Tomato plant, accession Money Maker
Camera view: horizontal (90 deg, fisheye); turntable rotation: 120 degrees
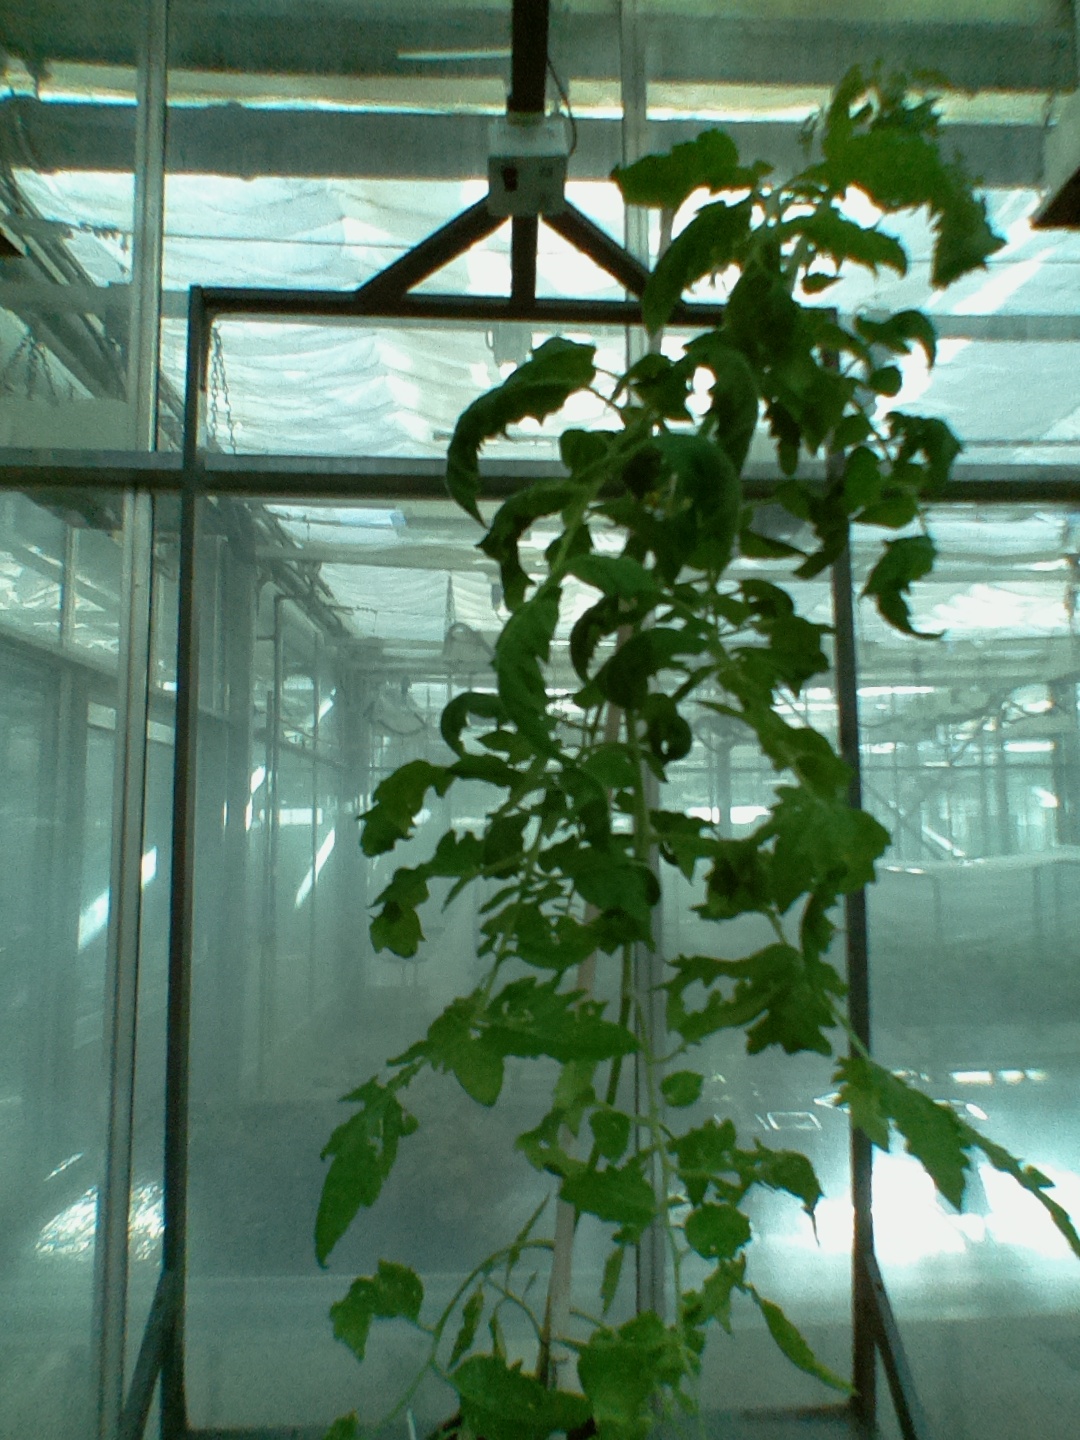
BBCH growth stage 65: Full flowering, 50%-60% of flowers open, first petals falling